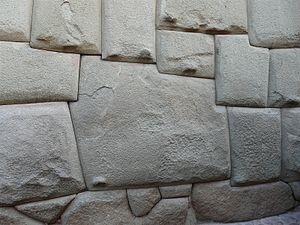
Vestige d'un mur inca à Cuzco. La pierre centrale à la particularité d'avoir été taillée sur 12 cotés.
La civilisation inca est une civilisation précolombienne du groupe andin. Elle prend naissance au début du XIIIᵉ siècle dans le bassin de Cuzco situé dans l'actuel Pérou et se développe ensuite le long de l'océan Pacifique et de la cordillère des Andes, couvrant la partie occidentale de l'Amérique du Sud. À son apogée, elle s'étend de la Colombie jusqu'à l'Argentine et au Chili, en couvrant la plus grande partie des territoires actuels de l'Équateur, du Pérou et près de la moitié Ouest de la Bolivie.